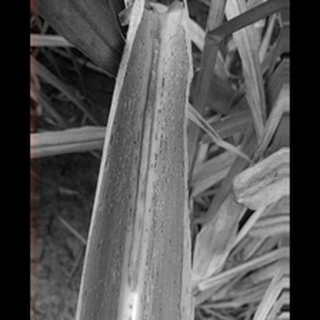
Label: sugarcane_rust